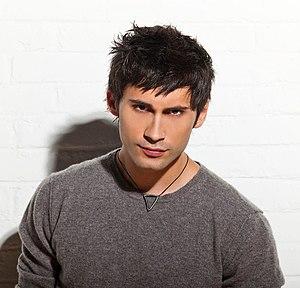
Dan Bălan est un chanteur, un auteur-compositeur et un producteur moldave résidant actuellement à New York.
The Voice of Ukraine est la version ukrainienne de l'émission musicale The Voice lancée en 2010 par John de Mol. Elle est diffusée depuis le 22 mai 2011 sur la chaîne 1+1.